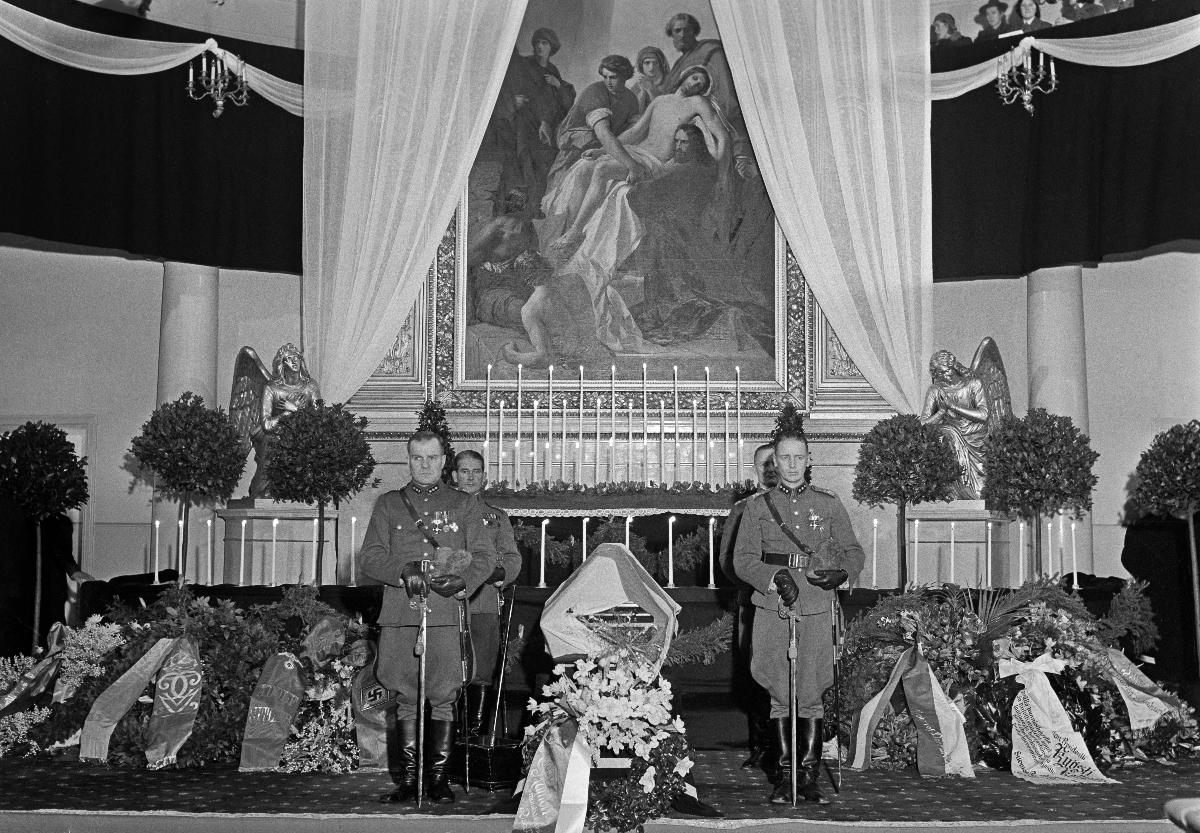
Presidentti Kyösti Kallion hautajaiset
President Kyösti Kallios jordfästning; The funeral of President Kyösti Kallio
sisällön kuvaus: Presidentti Kyösti Kallion hautajaiset Helsingissä 22.12.1940. Siunaustilaisuus Helsingin tuomiokirkossa. content description: The funeral of President of Finland Kyösti Kallio in Helsinki 22.12.1940. The funeral service in Helsinki Dome church. innehållsbeskrivning: President Kyösti Kallios jordfästning i Helsingfors 22.12.1940. Jordfästningen i Helsingfors domkyrka.
Kuvaaja: Sundström, Hugo, kuvaaja
Vuosi: 1940
Paikka: Suomi, Uusimaa, Helsinki
Aiheet: HBL; presidentit; hautajaiset; kuolema; presidents; funerals; Finnish presidents; death; presidenter; jordfästningar; begravningar; död; döden